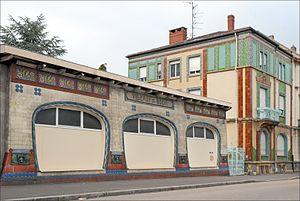
La rue Charles-Pêtre, est une voie de la ville de Metz.
Metz [mɛs] est une commune française située dans le département de la Moselle, en Lorraine. Préfecture de département, elle fait partie, depuis le 1ᵉʳ janvier 2016, de la région administrative Grand Est, dont elle accueille les assemblées plénières. Metz et ses alentours, qui faisaient partie des Trois-Évêchés de 1552 à 1790, se trouvaient enclavés entre la Lorraine ducale et le duché de Bar jusqu'en 1766. Par ailleurs, la ville a été de 1974 à 2015 le chef-lieu de la région de Lorraine.